The Big U

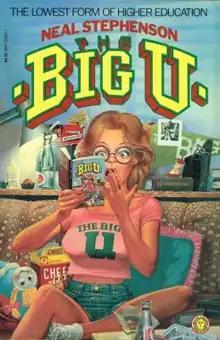
First edition

The Big U (1984) is a novel by American writer Neal Stephenson. His first published novel, it is a satire of campus life.